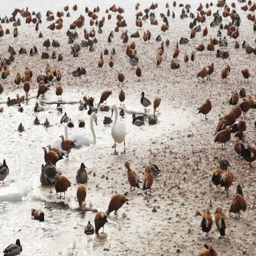
migratory birds on a frozen lake in the spring